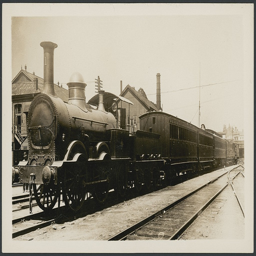
A steam powered locomotive traveling past a train station.
A very long steam train on train tracks.
A steam engine stopped on the rails at a train station.
This is a steam-powered train from the 1800s.
a large black locomotive sitting in a station